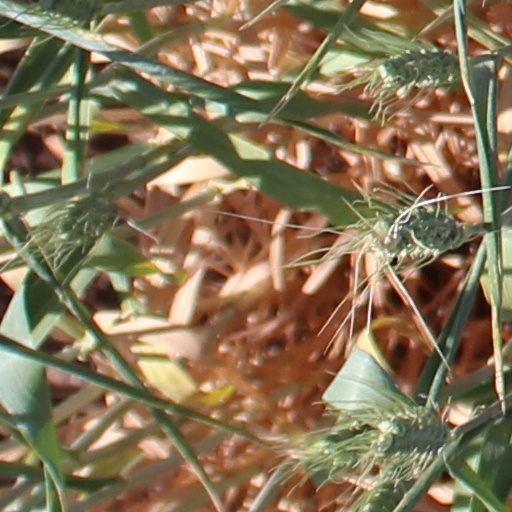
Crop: wheat